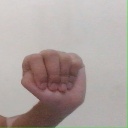
अक्षर: ठ